Sacred Heart Church (Peterborough, Ontario)

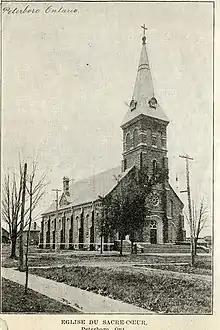
Sacred Heart Church in 1920

Sacred Heart Church is a Roman Catholic parish church in Peterborough, Ontario, Canada. The Romanesque Revival building designed by prominent local architect John E. Belcher was completed in 1909. Sacred Heart offers the Traditional Latin Mass. The church's Casavant Frères organ has been declared a historic treasure by the Royal Canadian College of Organists.